Garhwal District

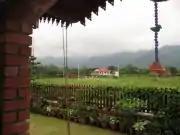
Garhwal

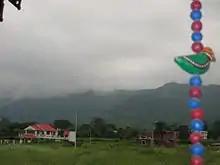
Mussorie hills

The people of Garhwal are known as Garhwalis. Very often they are called Pahari, meaning People from the mountains. Almost 99% of the Garhwalis are Hindus. Today they have migrated from the mountains to all over the world.